Froilano de Mello

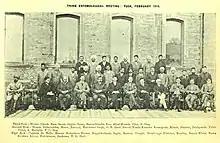
Captain de Mello in uniform (seated extreme left) attending the third entomological meeting at Pusa in 1919

Mello's academic career got a start in 1910, at the age of 23, when he was appointed as a professor at the prestigious Goa Medical College. From 1913 to 1914, he served as an assistant professor at the University of Sorbonne in Paris, and was a visiting professor at the University of Porto in 1921. Mello was promoted to the post of director of the Goa Medical College's Bacteriological institute, a small shed in Campal which would serve as the center of his scientific research from 1914 to 1945. His achievements in microbiology and parasitology made the institute world-famous largely because he ensured that all his works were simultaneously published in English, Portuguese and French. Mello would later go on to become the college's dean.